Kingstanding

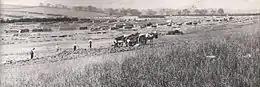
Warren Farm Estate in 1929.

The area was largely rural until 1928, when large-scale residential development commenced in the area. The first of the estates was completed in 1934. It was during the 1930s and 1940s that most of the current housing was built. Most of the houses in Kingstanding were built as council houses in the north of the area. At the time, it was the largest council housing development in Europe, containing some 6,700 properties on its completion.